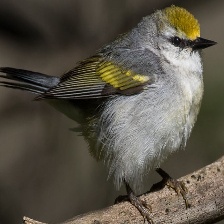
Species: GOLD WING WARBLER
Scientific name: VERMIVORA CHRYSOPTERA